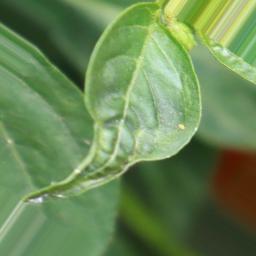
Label: mites_and_trips